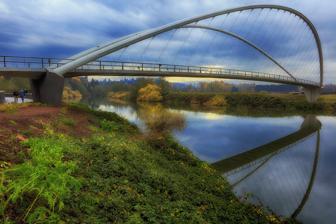
Building: Peter Courtney Minto Island Bridge
Country: United States of America
Year built: 2017
Bicycle and pedestrian bridge in Salem, Oregon, U.S. Peter Courtney Minto Island Bridge The bridge in 2017 Coordinates 44°56′19″N 123°2′42″W / 44.93861°N 123.04500°W / 44.93861; -123.04500 Crosses Willamette River (Slough) Locale Salem, Oregon Official name Peter Courtney Minto Island Bicycle and Pedestrian Bridge Named for Peter Courtney Owner City of Salem Characteristics Design tied-arch Total length 505.8 feet (154.1 m) Width 14 feet (4.267 m) Longest span 305 feet (93 m) No. of spans 5 History Architect Jiri Strasky Engineering design by OBEC Consulting Engineers Constructed by Legacy Contracting, Inc. Construction end August 2nd, 2017 Opened April 28th, 2017 Location The Peter Courtney Minto Island Bridge is a bicycle and pedestrian Bridge in Salem, Oregon , United States, connecting downtown Salem to Minto-Brown Island Park . With a budget of $10 million, it was approved by the City of Salem in 2010, with construction beginning in May 2015. The bridge is named in honor of Peter Courtney , the longest-serving legislator in Oregon history, who had advocated for the construction of a bridge connecting downtown Salem to Minto-Brown for decades. The bridge is painted white, and illuminated with LED lights built into the handrails and arches, pointed downwards to mitigate light pollution. References Oregon portal